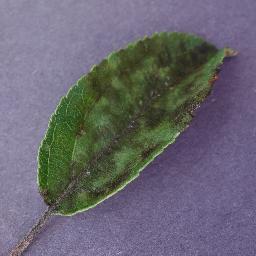
Label: Apple___Apple_scab